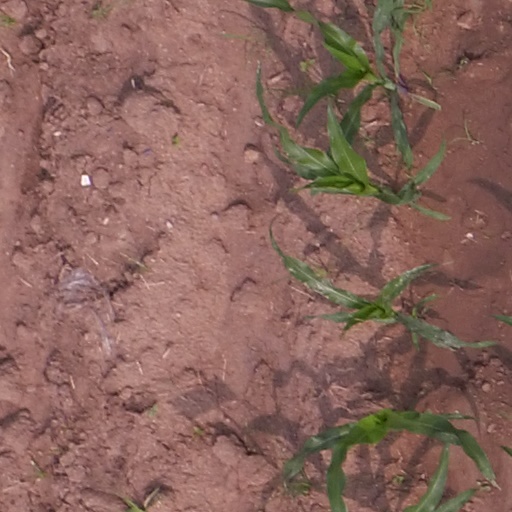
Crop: maize; corn